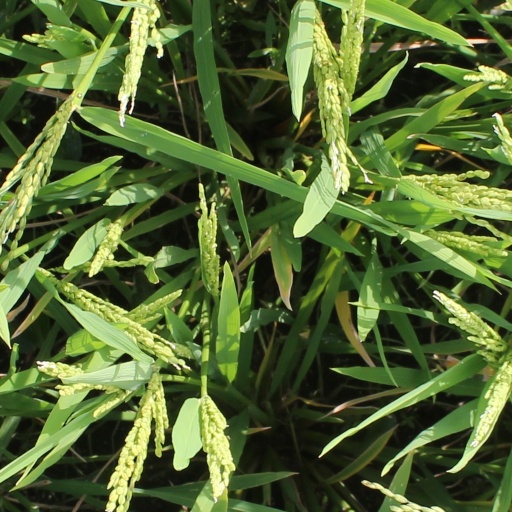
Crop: rice